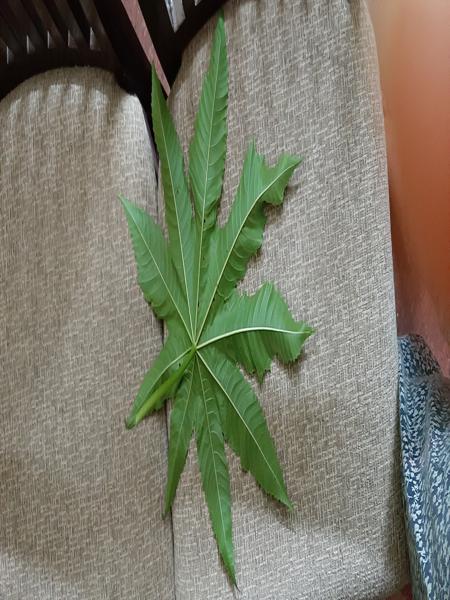
Plant: Castor